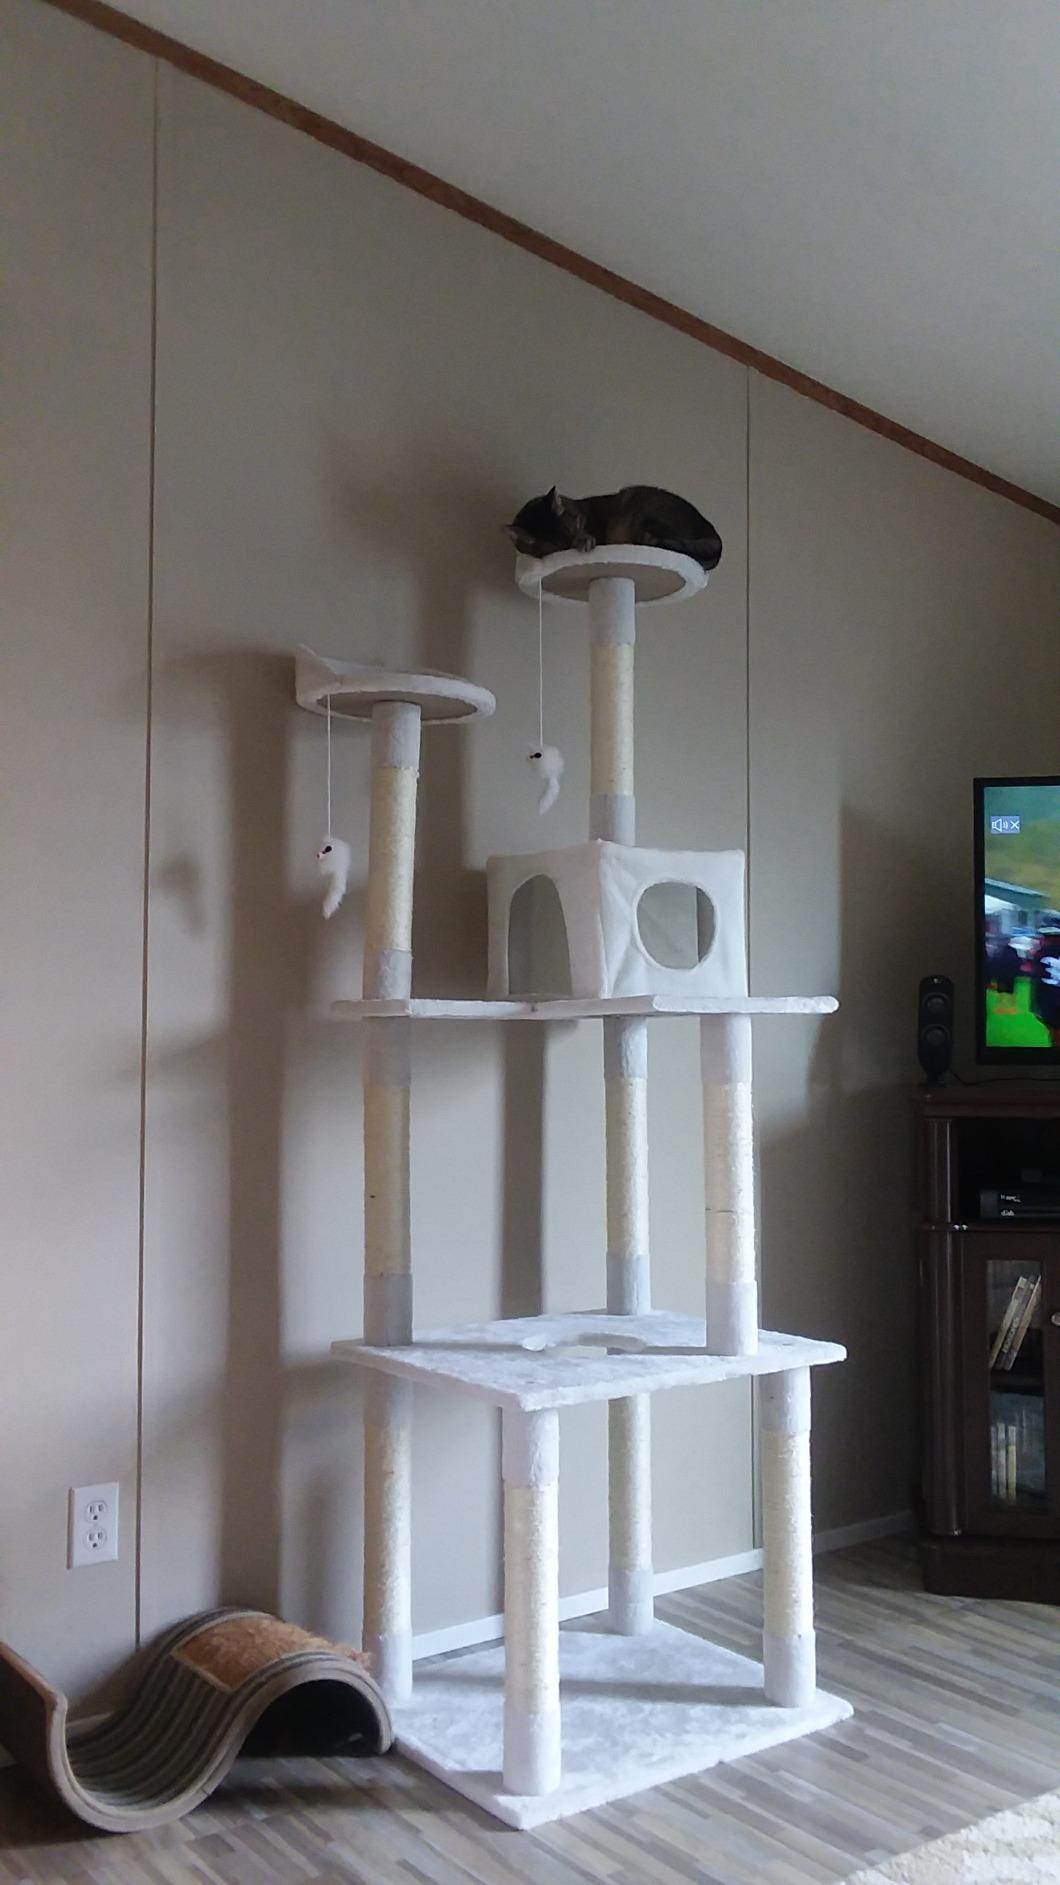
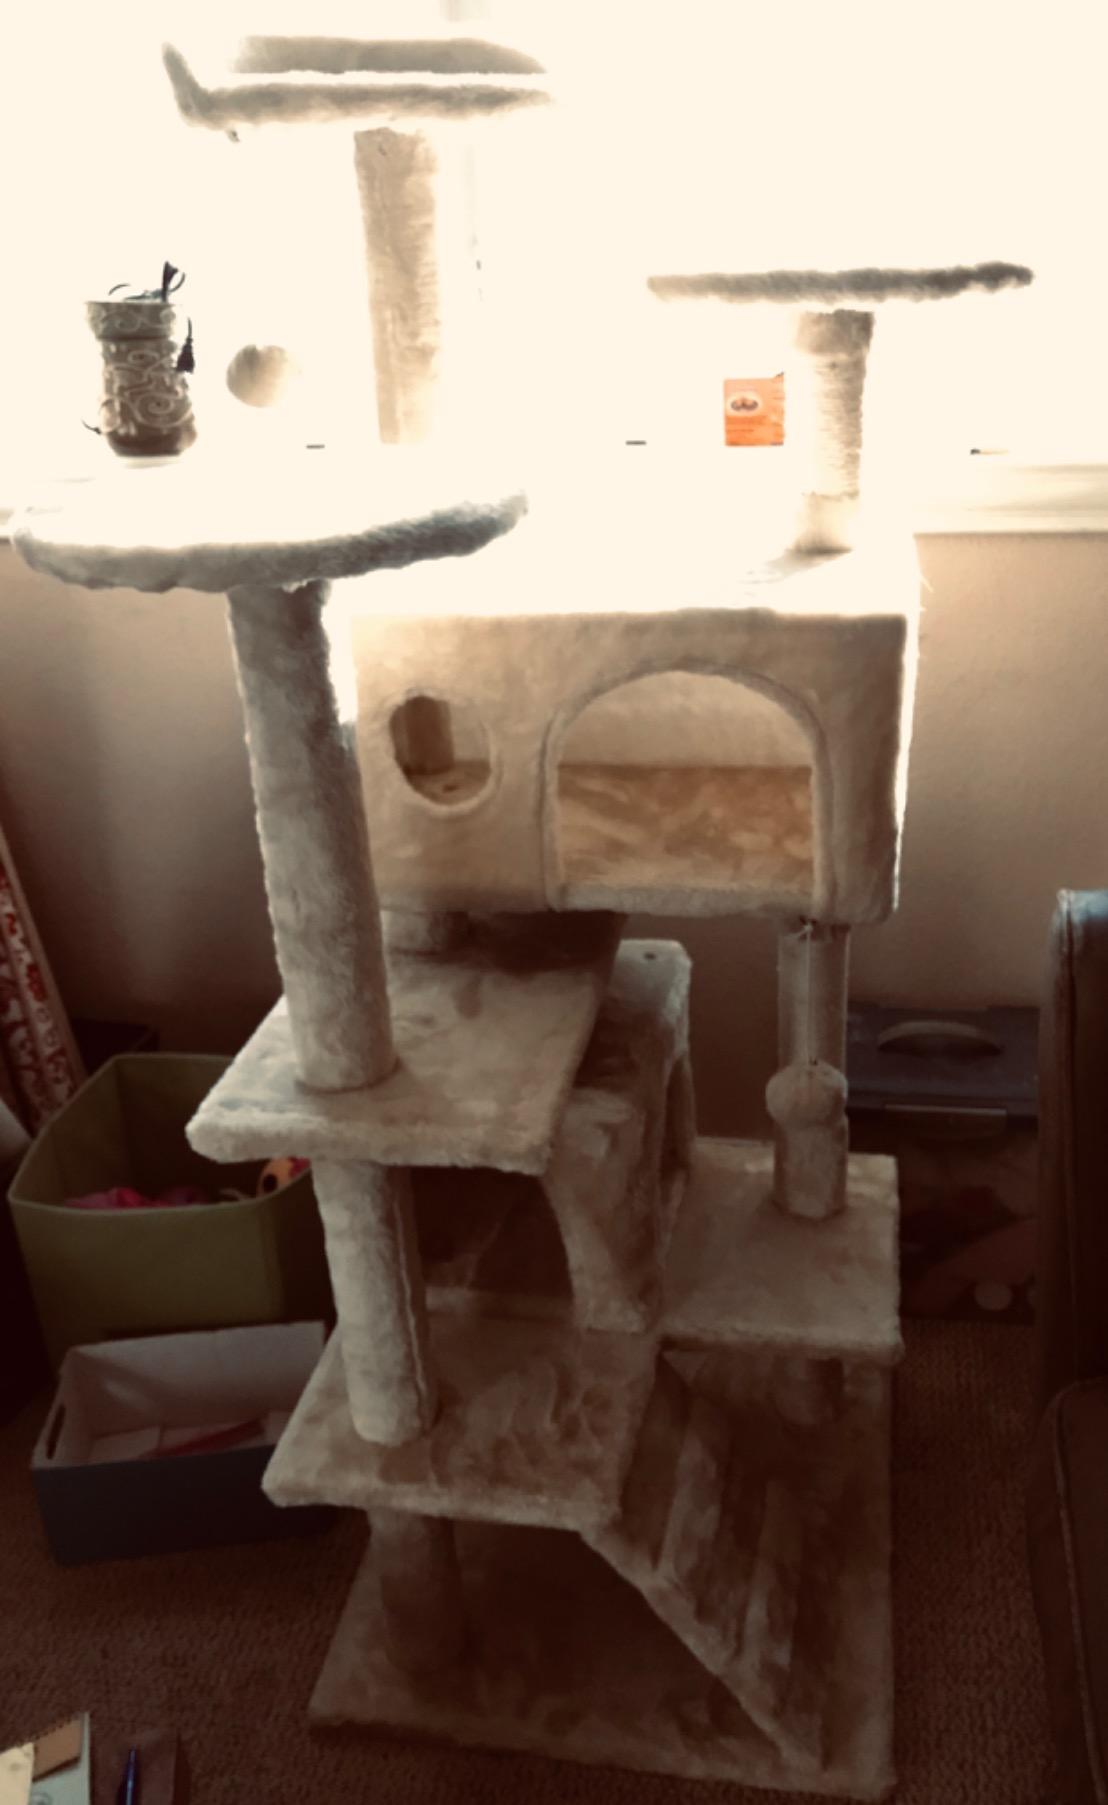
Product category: items_cat tree
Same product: no